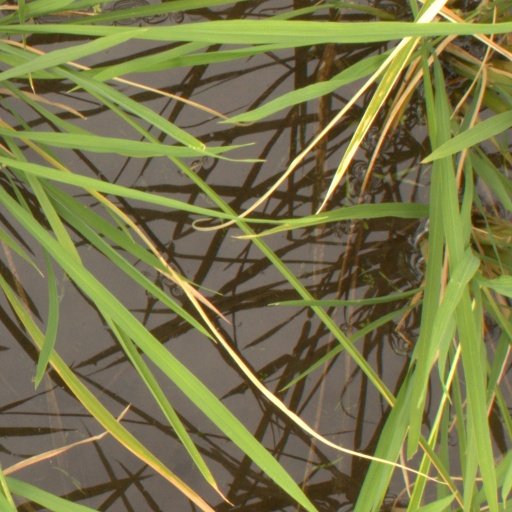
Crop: rice